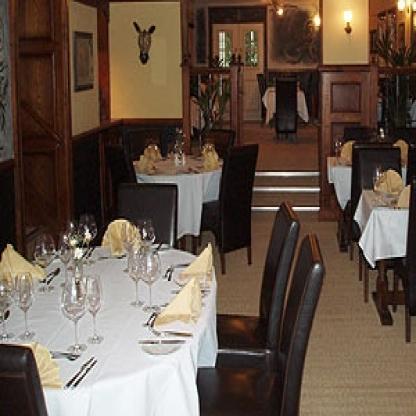
Scene: Indoor